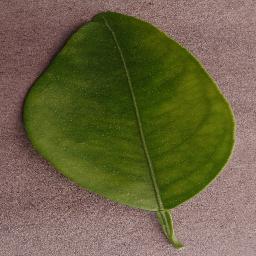
Label: Orange___Haunglongbing_(Citrus_greening)